Championship Rally (2000 video game)

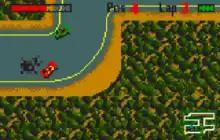
Gameplay screenshot

"Championship Rally" is a top-down rally racing game where players observe from above and races across multiple tracks. There are a total of seven courses to race along, with four of them being locked at the beginning and four modes of play: Tournament, Single Race, Time Trial and Versus. Game saves are handled manually via password. In the single-player tournament mode, players have to compete in a racing season across tracks filled with obstacles on multiple regions such as Alaska, each one consisting of three-laps, while racing against CPU-controlled opponents. Single Race is an arcade-style mode where the player can choose between any of the tracks to refine their skills. Time Trial, as the name implies, is a mode where players compete against the clock in an attempt to obtain the best time possible. Multiplayer is a heavy focus of the game, as four players can compete against each other in head-to-head races on Versus mode by connecting four Lynx units via the system's ComLynx port.